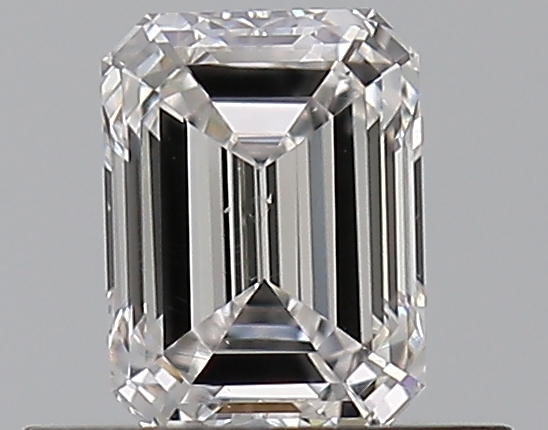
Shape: emerald
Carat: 0.5
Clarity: VS2
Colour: F
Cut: EX
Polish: EX
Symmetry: VG
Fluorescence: F
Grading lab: GIA
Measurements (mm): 5.18 x 3.83 x 2.64